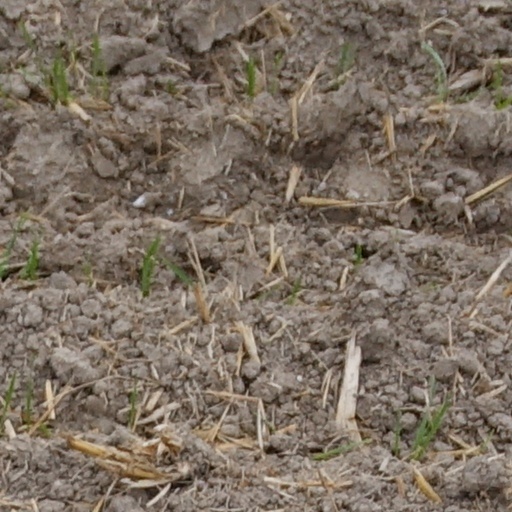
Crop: wheat